Carl Johan Forsberg

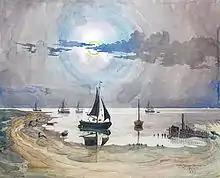
Sønderho Harbour, Fanø, painting by Carl Johan Forsberg

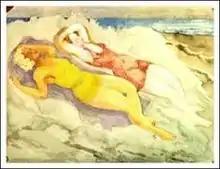
Sunbathers, painting by Carl Johan Forsberg

Carl Johan Wilhelm Forsberg (1868–1938) was a Swedish open-air painter whose works cover landscapes, buildings, animals and women, in watercolour or gouache. After travelling widely, in 1914 he and his Danish wife settled on the Danish island of Fanø where he lived and painted for the rest of his life. There has been renewed interest in Forsberg in recent years as a result of interpretations of his works by the Danish painter Eva Louise Buus.